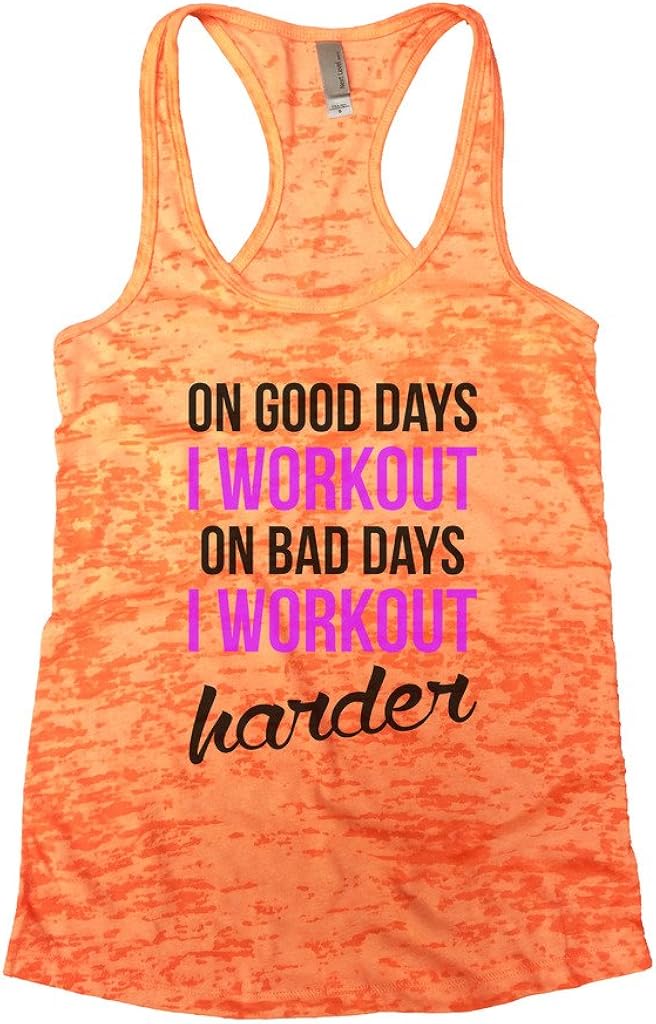
On Good Days I Workout on Bad Days I Workout Harder Women's Gym Burnout Tank Top
Category: AMAZON FASHION
"On good Days I workout on Bad Days I Workout Harder" Perfect tank top Use this tank for motivation! Women's Burnout racerback material is the Hottest selling workout materials on the market. Next Level Brand is super soft, light weight and takes sweat like a champ.
Features: polyester cotton | Pull On closure | Preshrunk 65% polyester/35% cotton